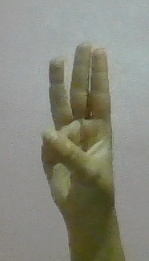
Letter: thaa